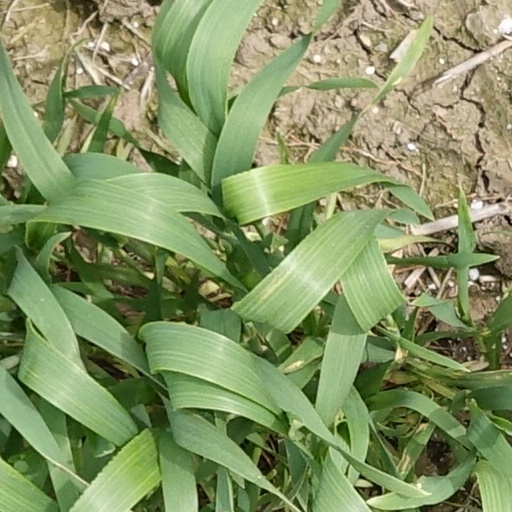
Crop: wheat